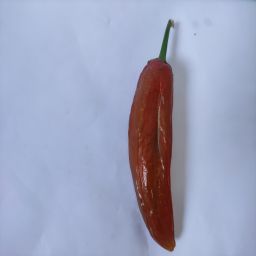
Crop: New Mexico Green Chile
Quality: Old